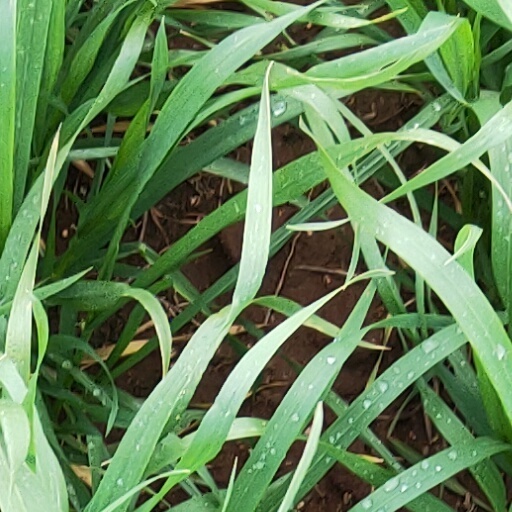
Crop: wheat